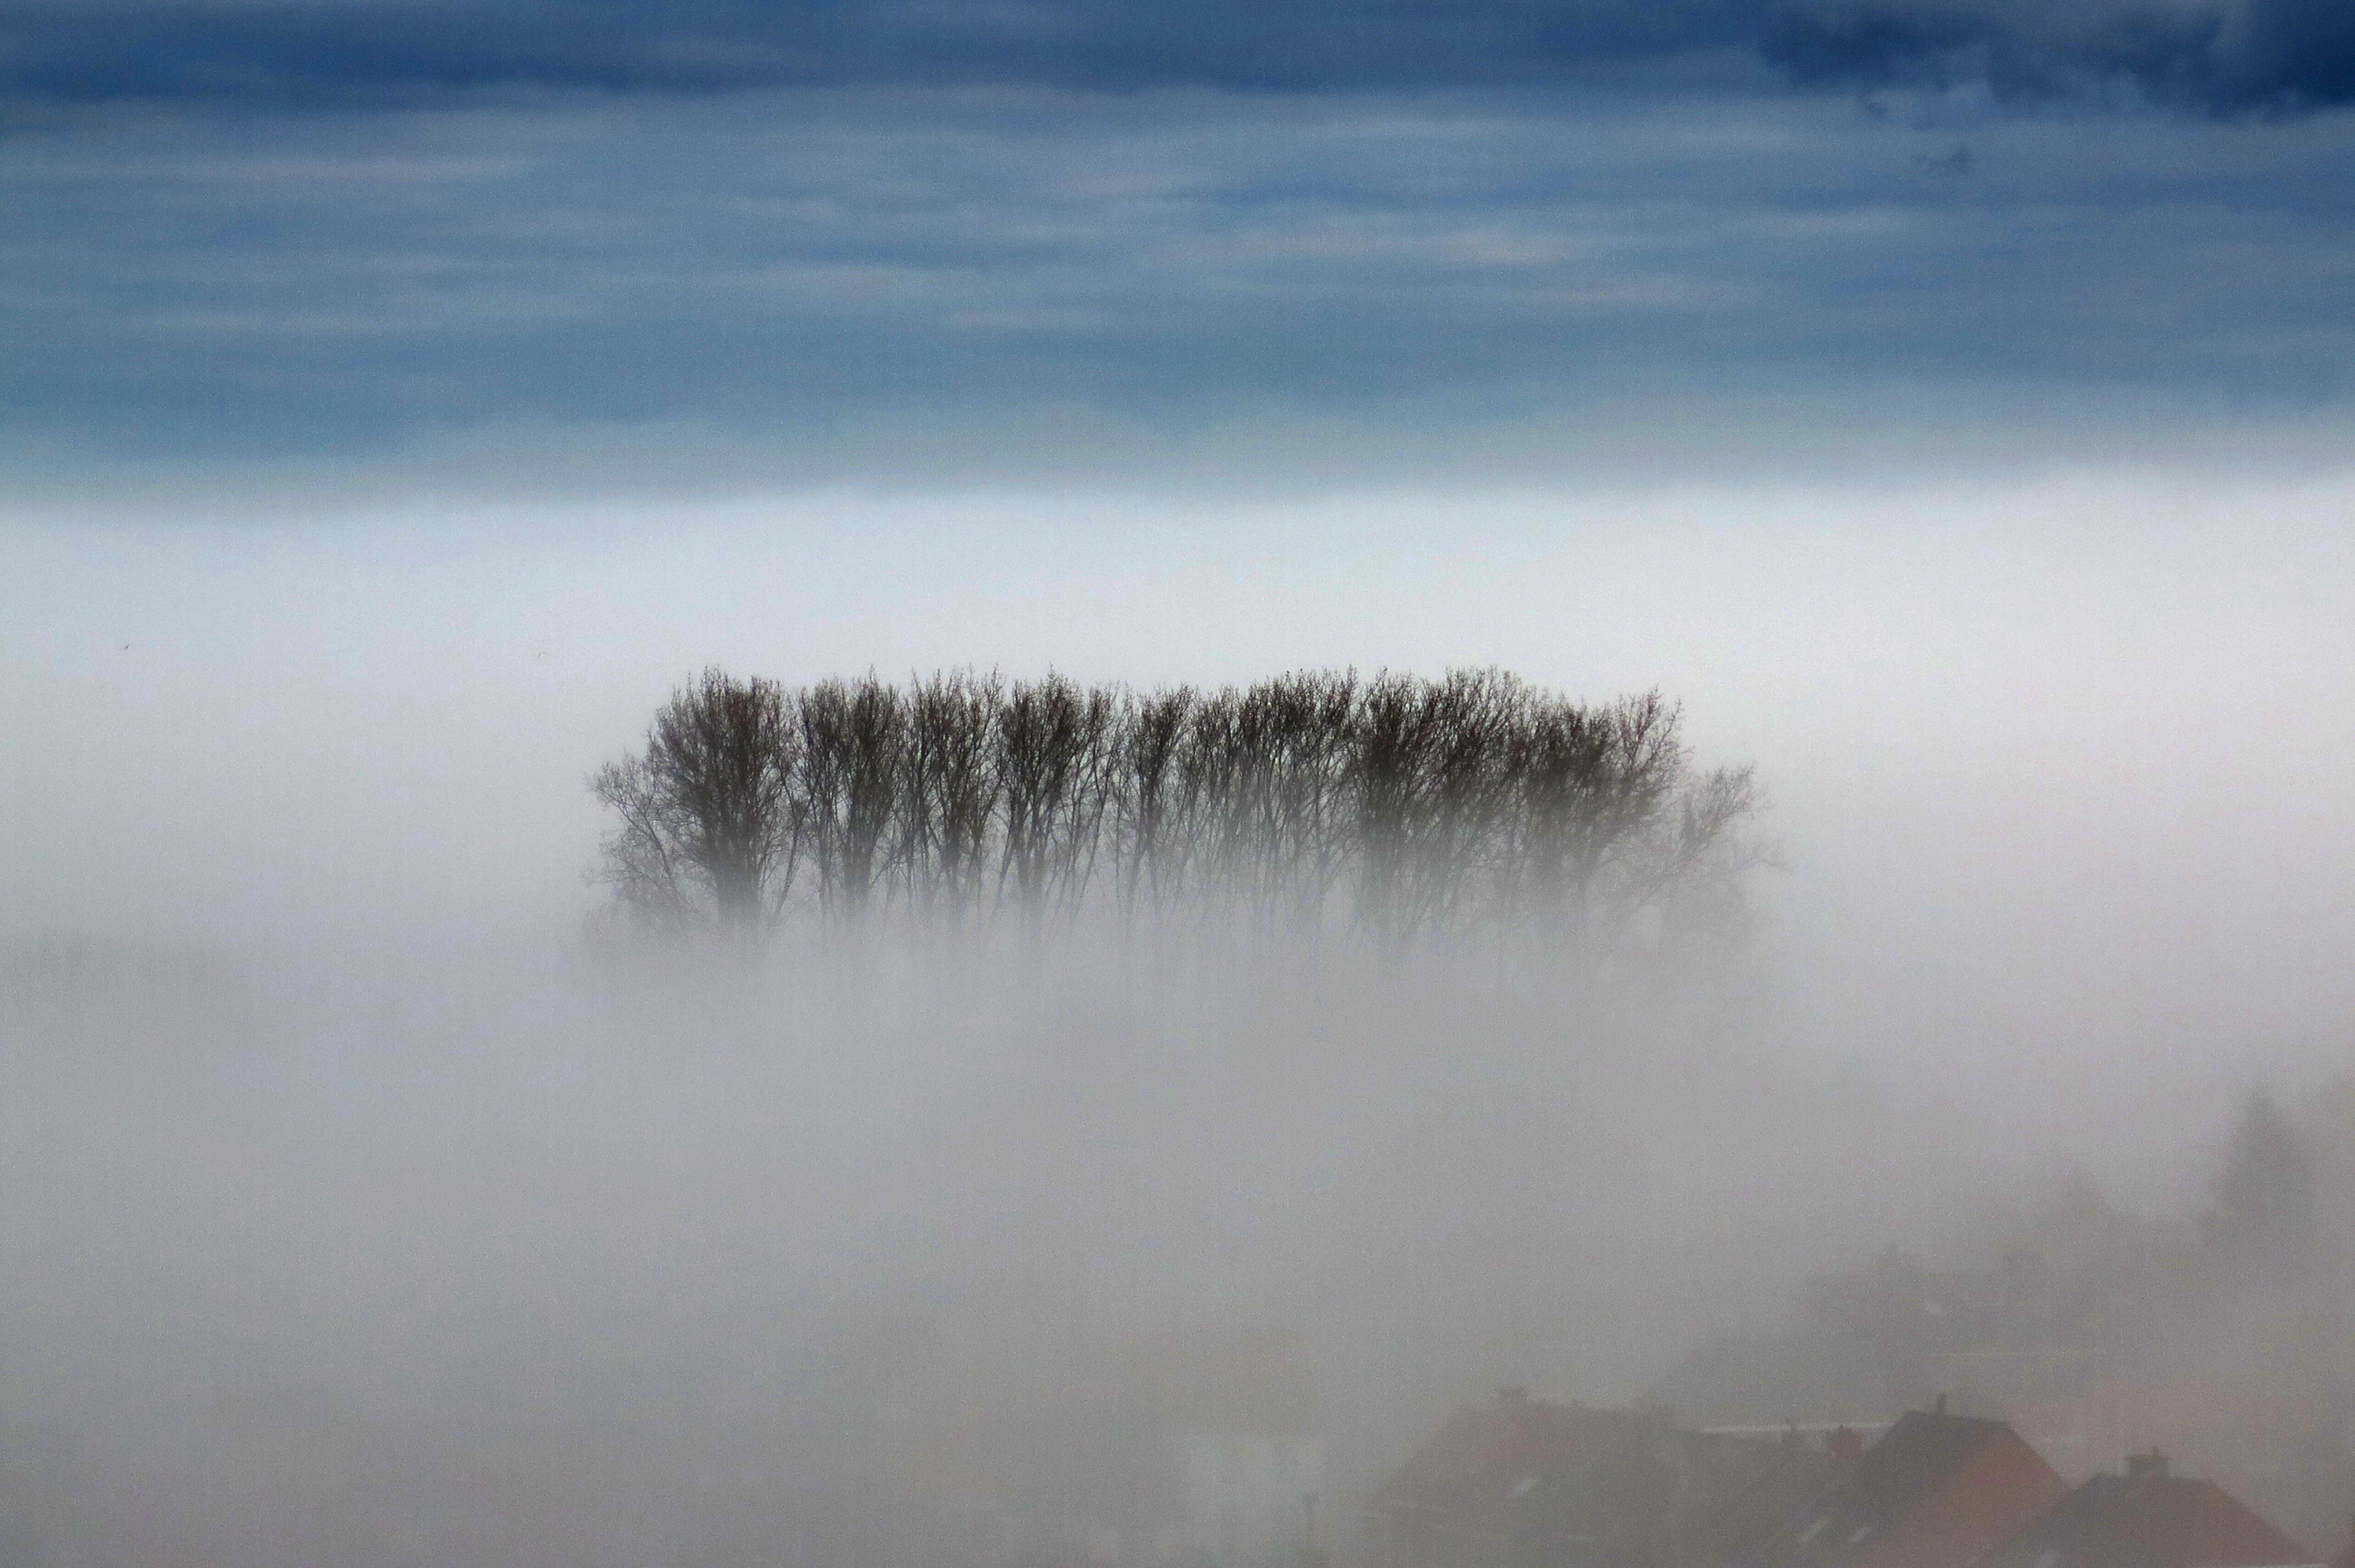
fog, sky, mist, cloud, atmosphere, morning, geological phenomenon, tree, hill station, trident, calm, haze, meteorological phenomenon